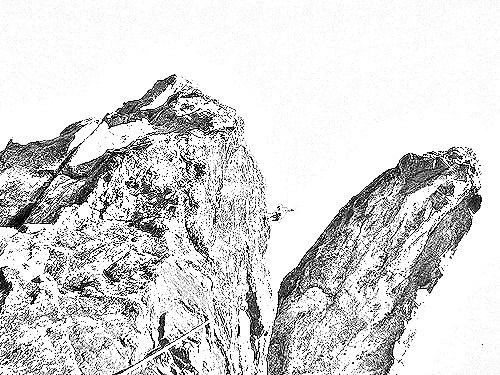
Portrait style: Sketch Portrait